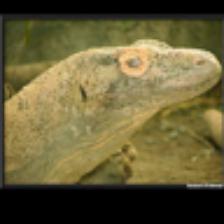
Label: NonHuman